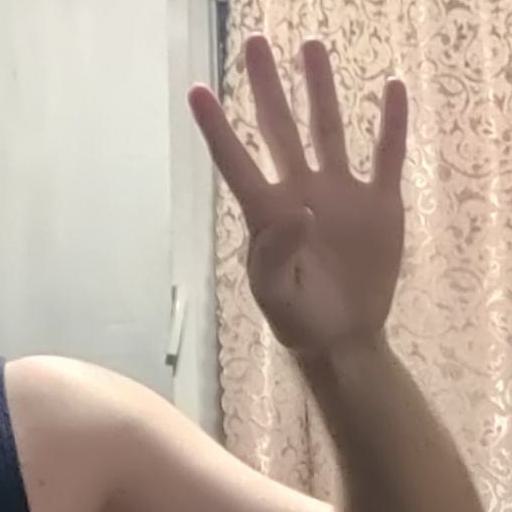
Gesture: four